Joseph Beer

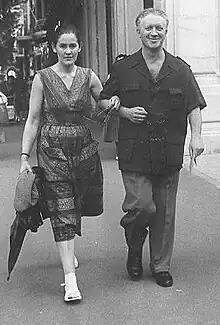
Joseph Beer and then fiancée Hanna Beer née Königsberg, 1947

Ø 1950s: Takes on the French nationality, having been stripped of his Polish nationality during the Holocaust.